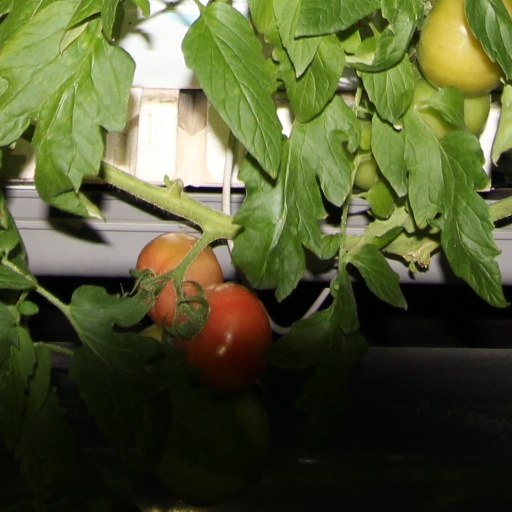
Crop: tomato